Soiscél Molaisse

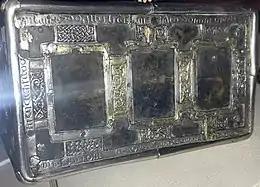
Long side with openwork patterns and the inscriptions identifying the 11th-century commissioners and craftsman

The shrine is oblong in shape and measures high, wide and thick, making it the smallest of the extant Irish pocket-book Gospels. It is similar in size, type and function to the extant shrine for the 8th-century Book of Dimma, although the casing is much thicker, suggesting that it had either contained additional texts to the Gospels or had more illuminated pages. The manuscript was made from vellum parchment and contained text from the Gospels. Until the early 19th-century, the book was thought to have been written or owned by St. Molaisse; one late medieval text describes how it was "sent down to him from heaven while on a pilgrimage to Rome". The gospel was lost (and the damaged) in the late-18th century while on loan to McLoughlin, who was a priest from either County Sligo or County Roscommon.